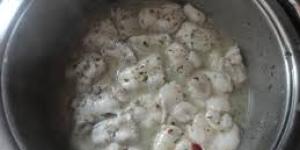
kokotxas de bacalao con huevo